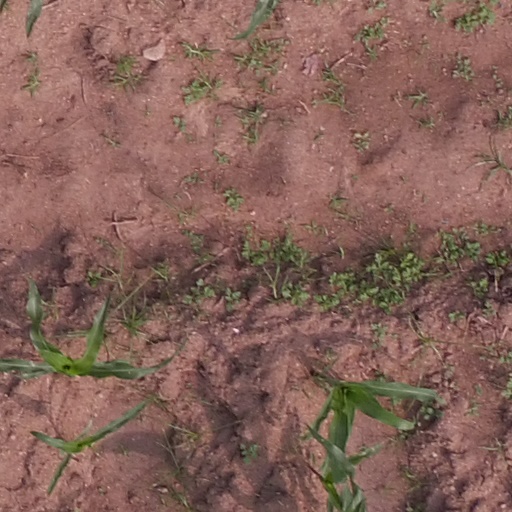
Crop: maize; corn